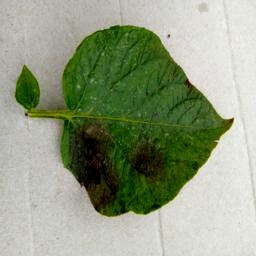
Etiqueta: Late Blight